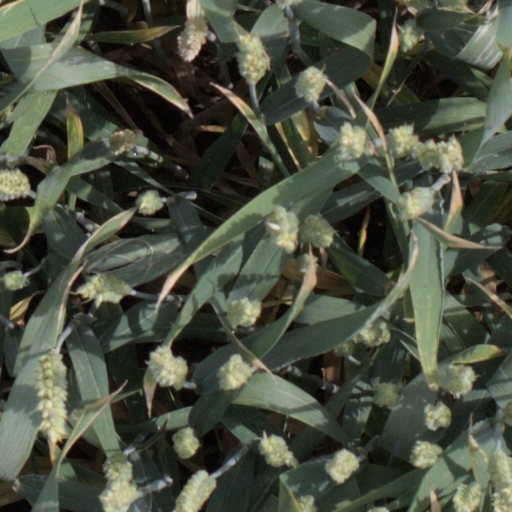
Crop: wheat